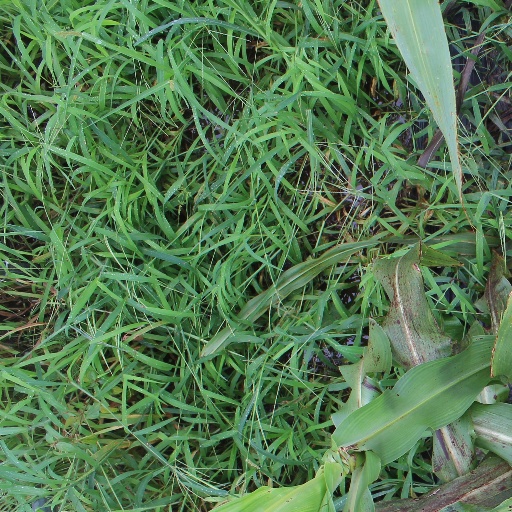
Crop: sorghum